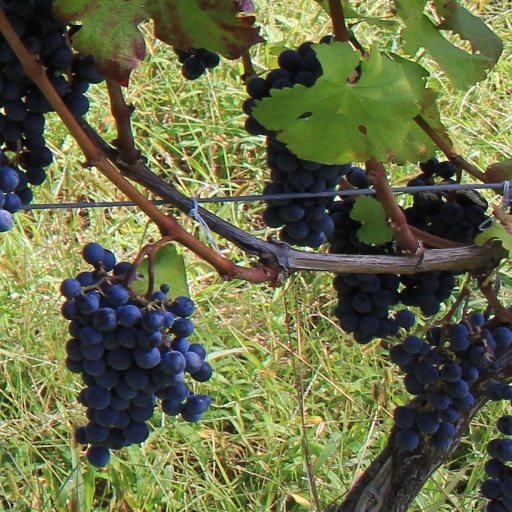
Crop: grape